Azie Taylor Morton

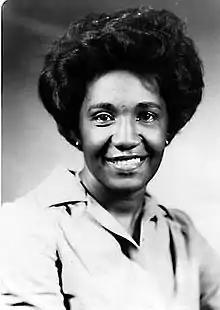
Official portrait

Azie Taylor Morton (February 1, 1936 – December 7, 2003) was the Treasurer of the United States during the Carter administration from September 12, 1977, to January 20, 1981. She remains the only African American to hold that office. Her signature was printed on US currency during her tenure.